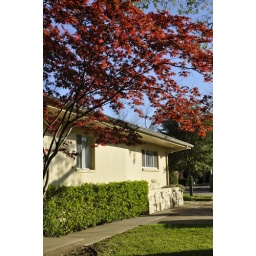
Bright red japanese maple highlighted by a nice blue sky.